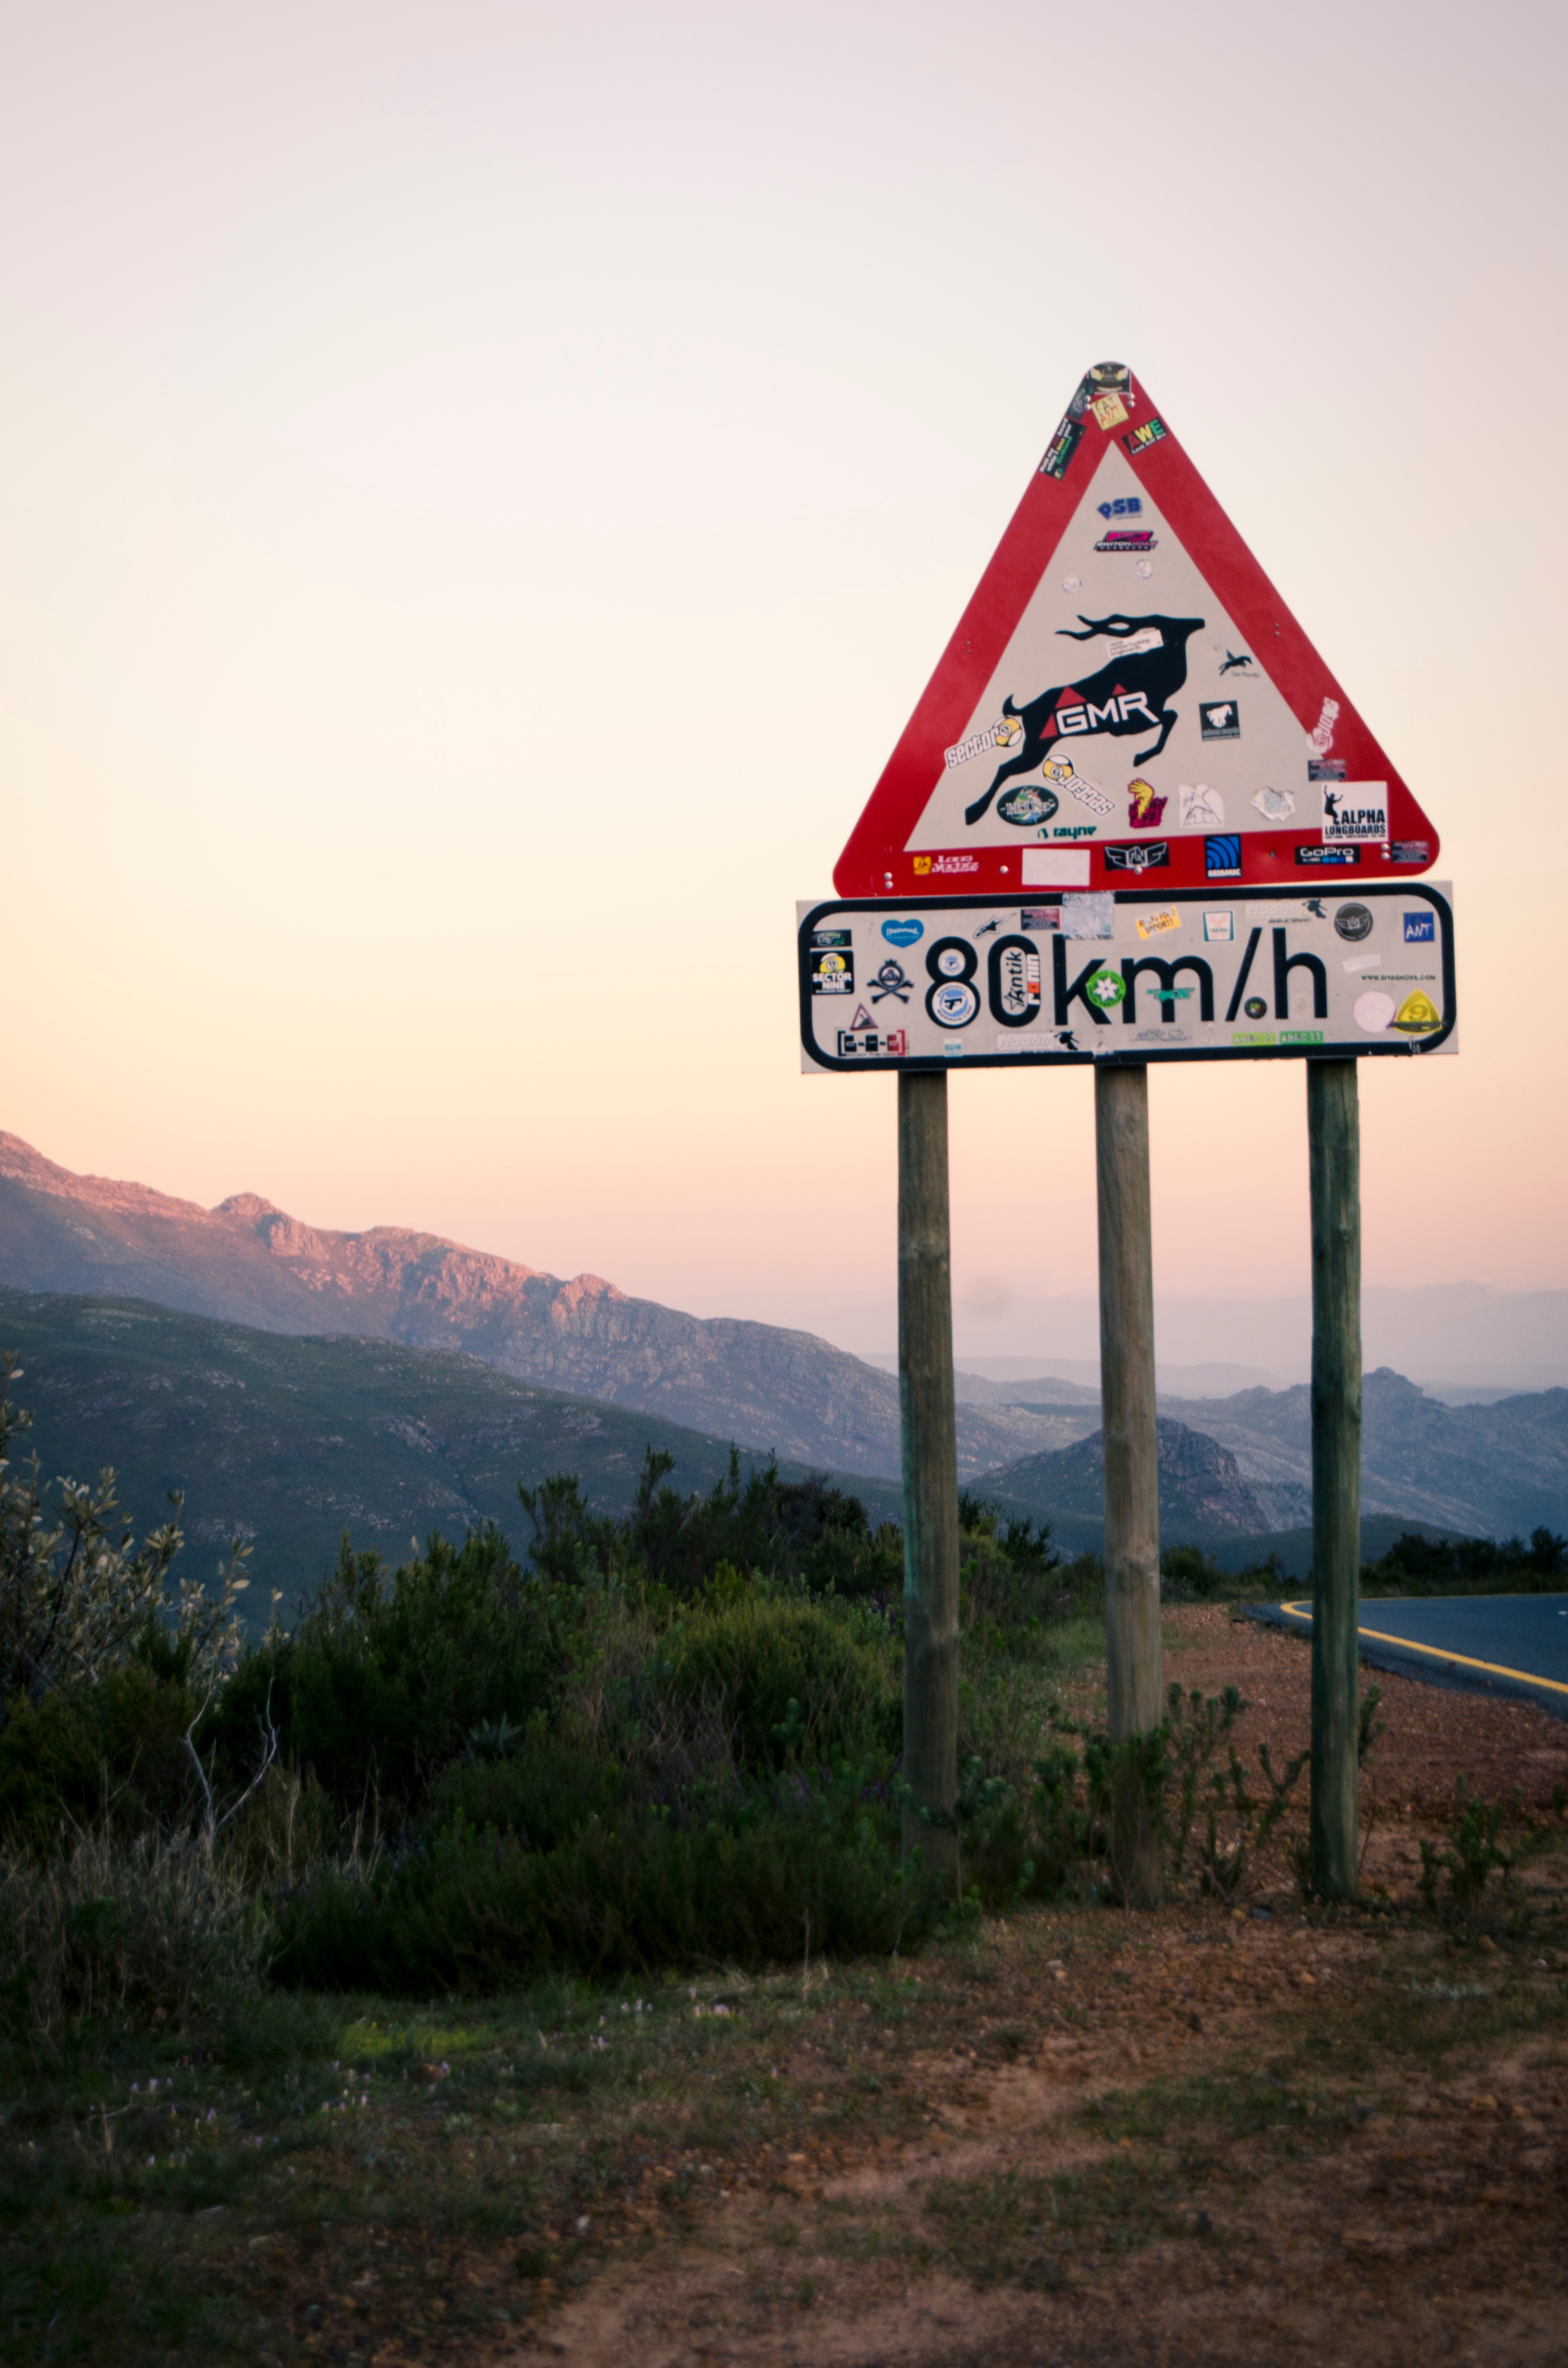
mountain, sign